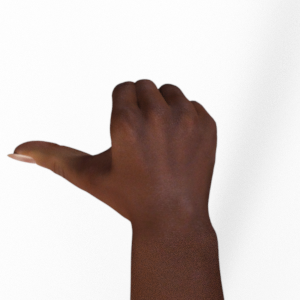
Label: rock